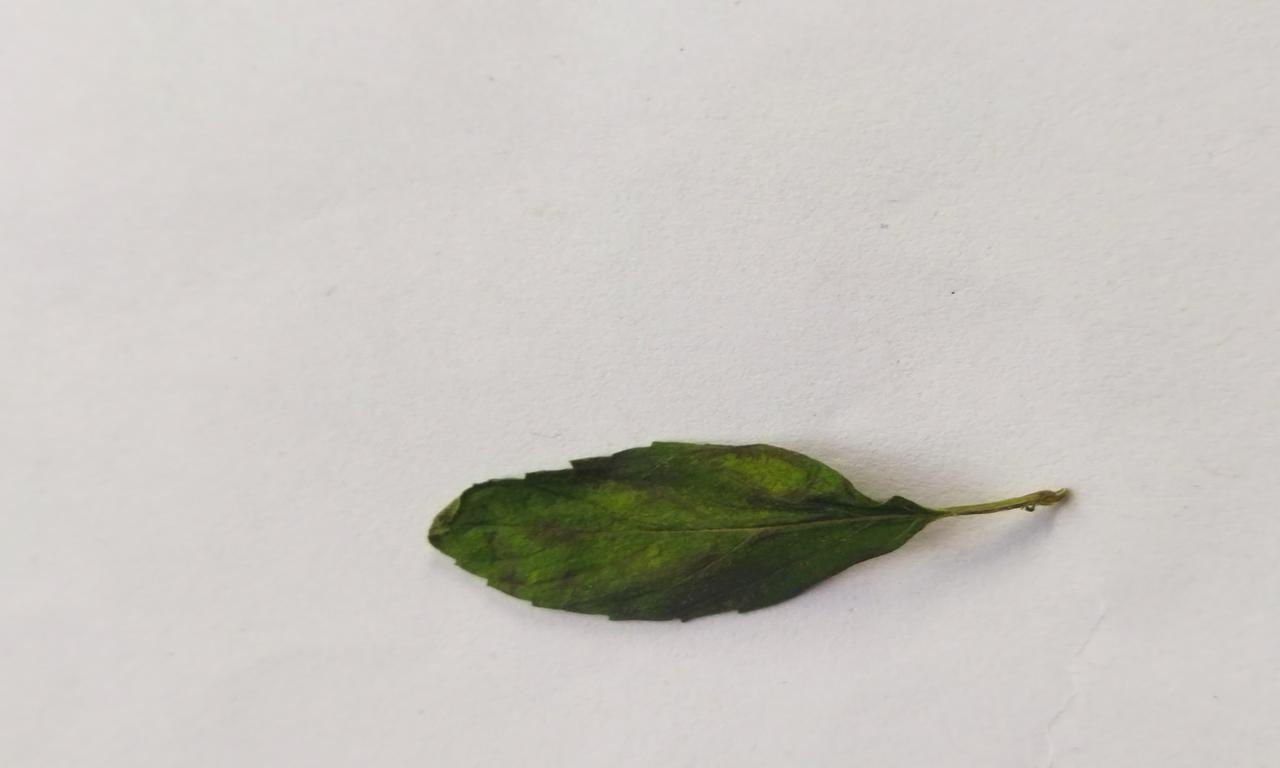
Label: Spoiled